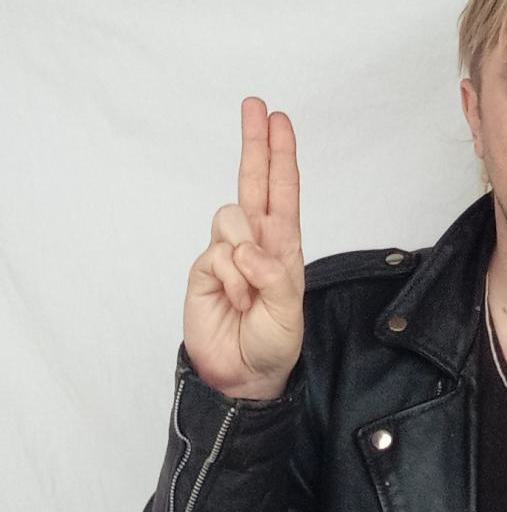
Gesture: two_up